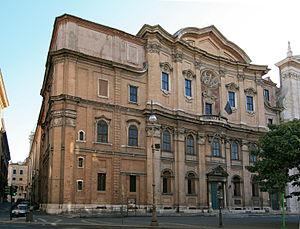
L'Oratoire des Philippins est un édifice de Rome construit entre 1637 et 1650 par Francesco Borromini. Il appartenait à la congrégation de l'Oratoire, fondée par Philippe Neri en 1561. Ce fut là que, en 1600, l'on donna ce qui est considéré comme l'un des premiers exemples du genre musical appelé oratorio, La Rappresentatione di anima e di corpo d'Emilio de' Cavalieri.
La Sapienza est un film dramatique franco-italien scénarisé et réalisé par Eugène Green, sorti en 2014.
La Bibliothèque vallicelliane est une bibliothèque située à Rome, au second étage de l’oratoire des Philippins sur la piazza della Chiesa Nuova dans le rione de Parione.